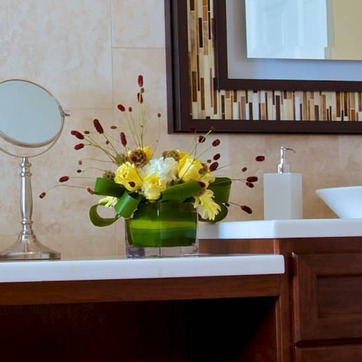
Material: foliage